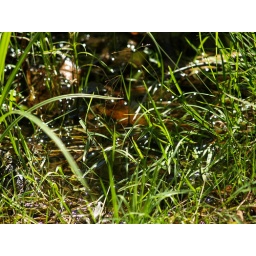
water running through a normally dry grass bed, glistening in the noon sun